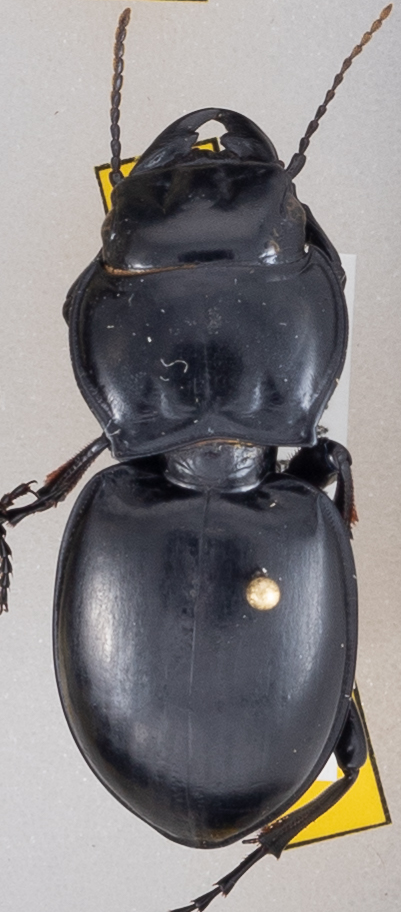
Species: Pasimachus californicus
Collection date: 2019-07-24
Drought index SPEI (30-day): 0.39
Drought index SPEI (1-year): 2.09
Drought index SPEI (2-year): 1.69